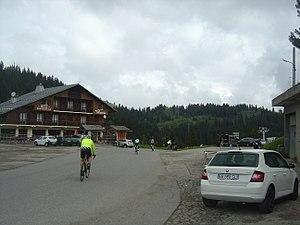
Le col de la Croix Fry (1467m) le jour de la Time Megève Mont Blanc 2016
Le col de la Croix Fry est un col de montagne routier culminant à 1 467 m d'altitude et traversant la chaîne des Aravis dans les Alpes. Il est situé dans le département de la Haute-Savoie et relie Manigod à La Clusaz. Le col est rallié et franchi par la route départementale 16.